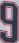
Number: 9